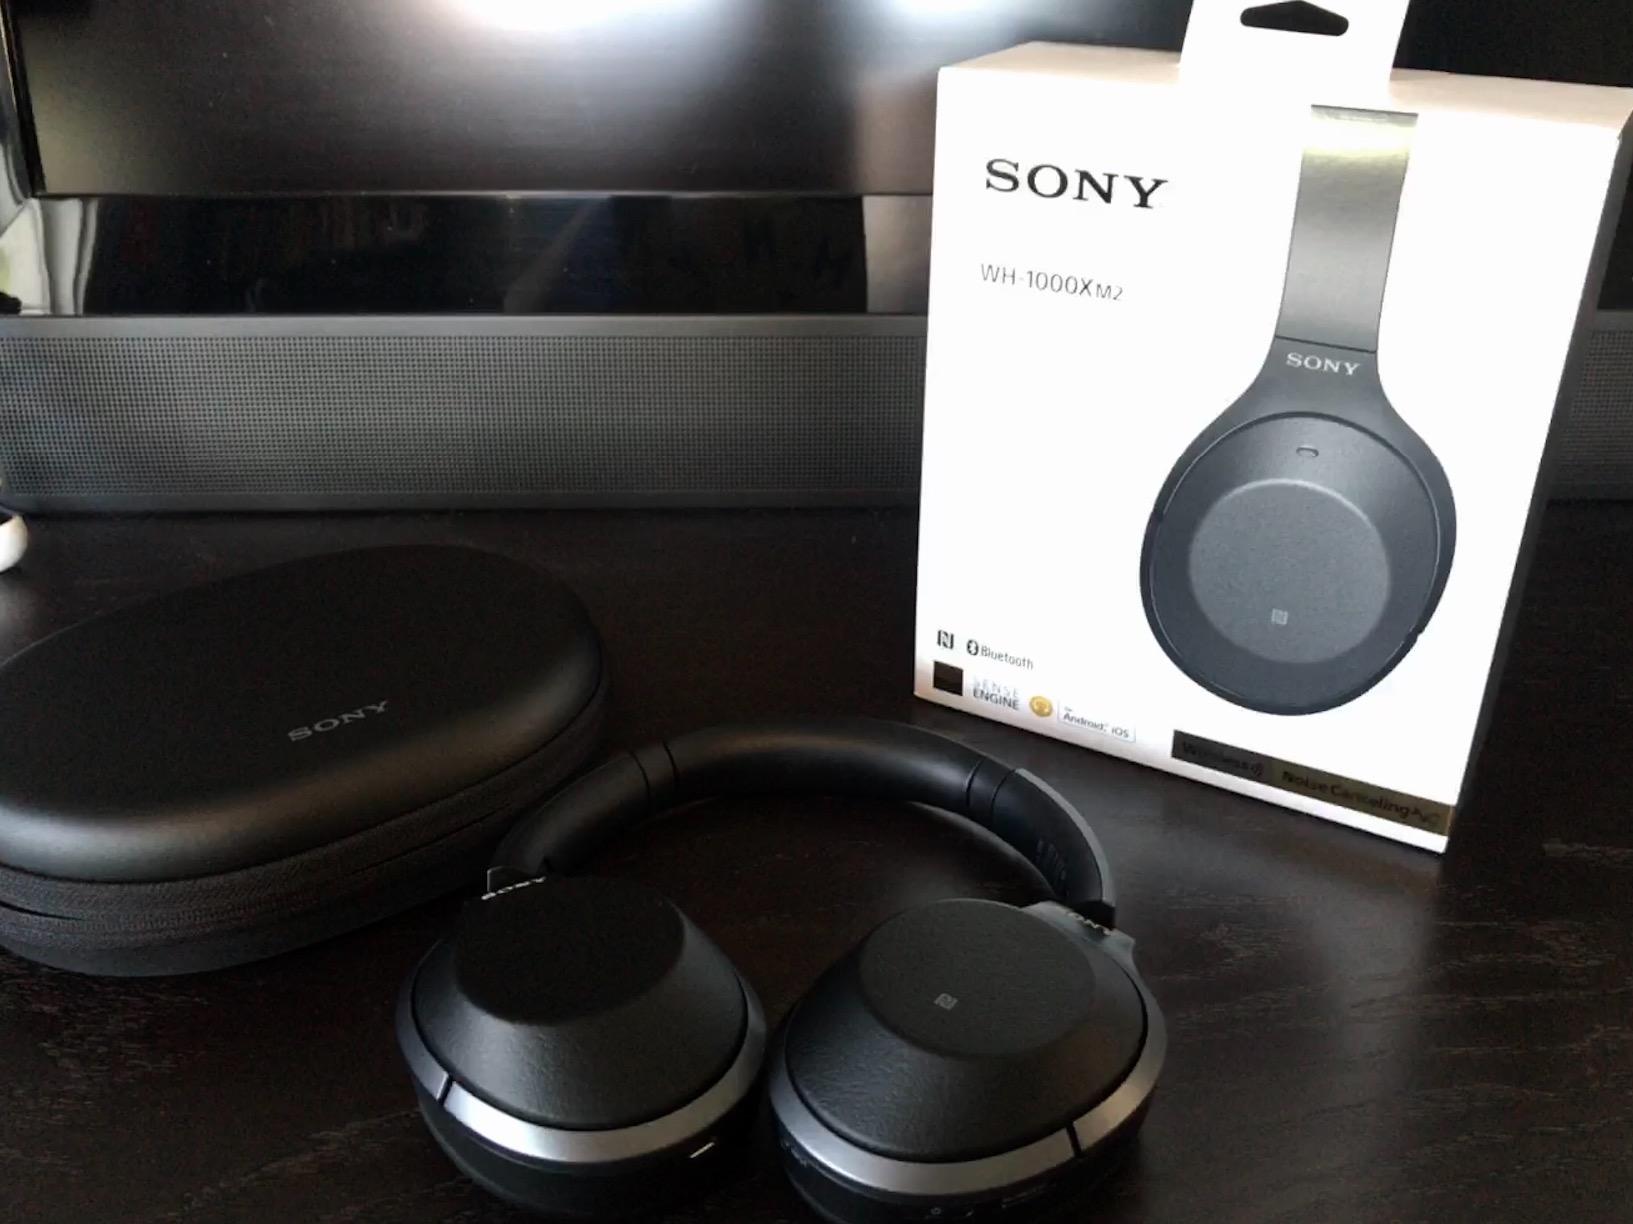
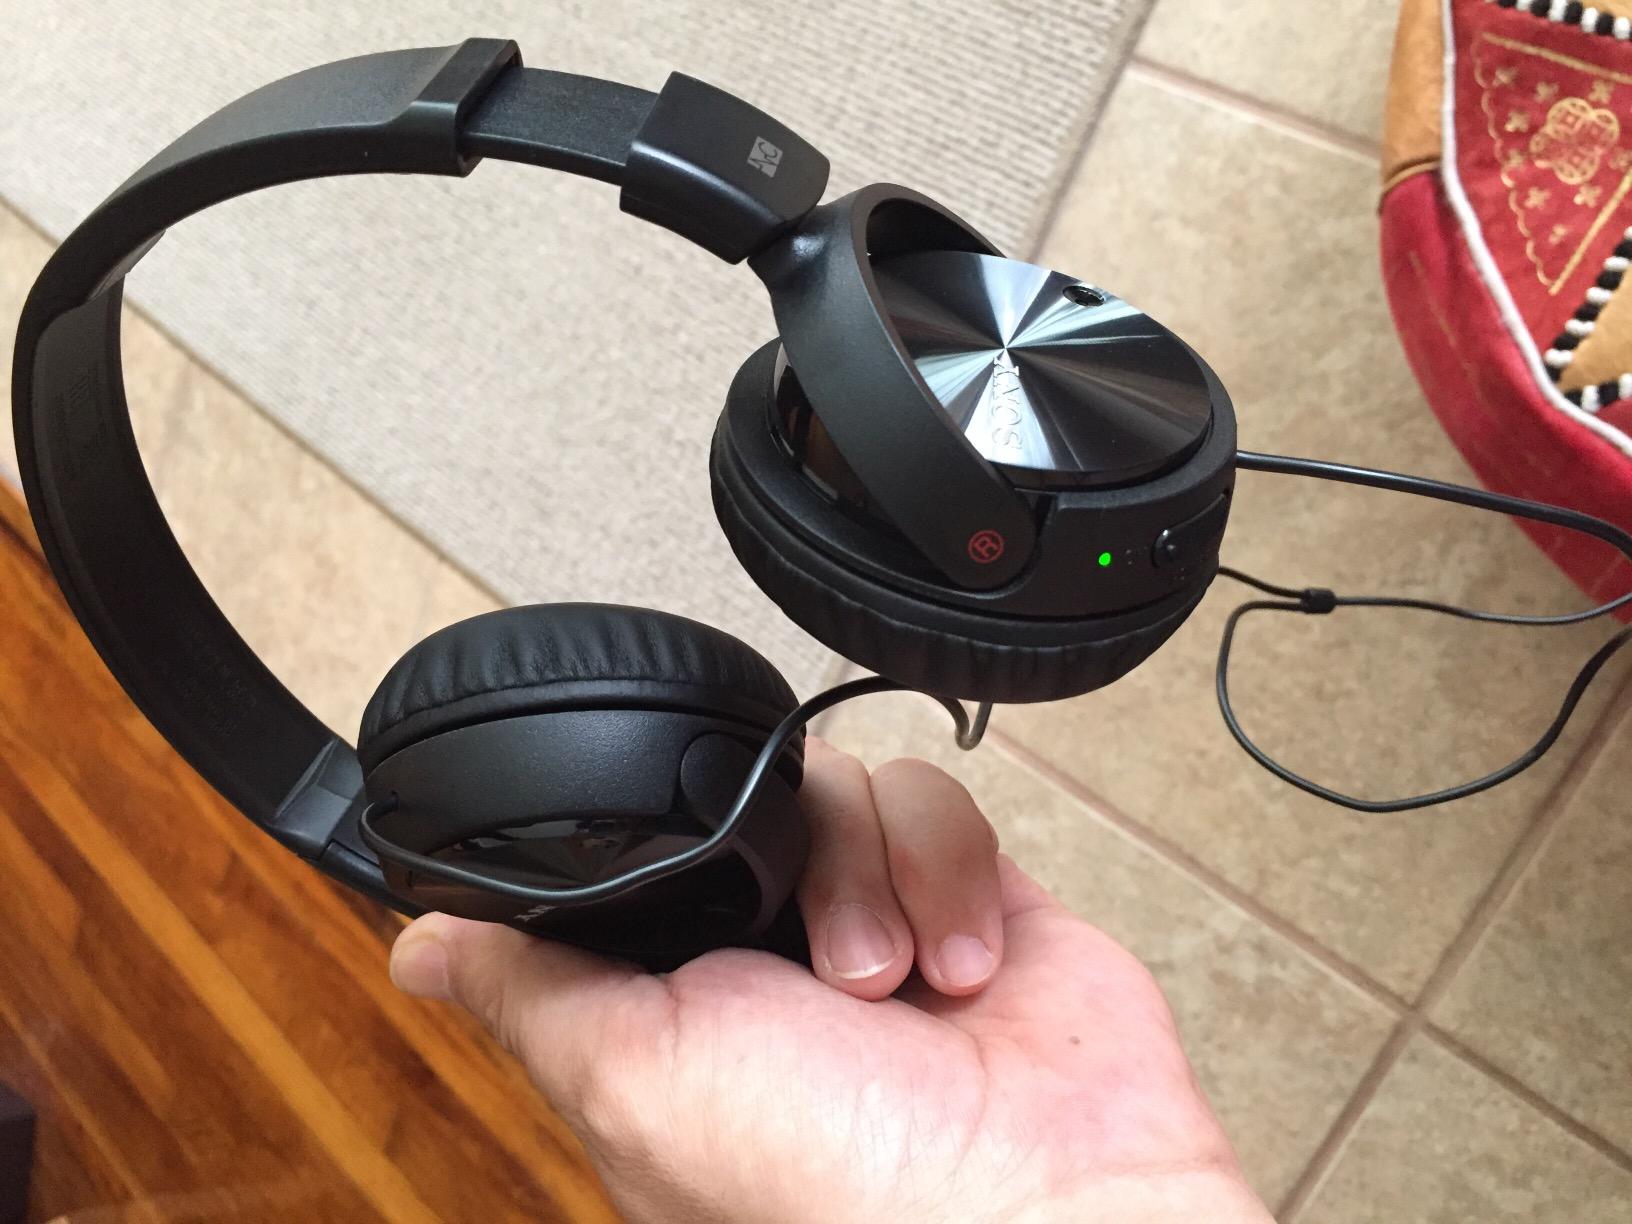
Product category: headphones
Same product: no